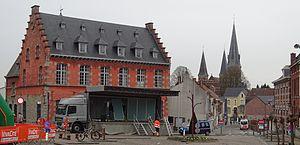
La 20ᵉ édition du Triptyque des Monts et Châteaux a eu lieu du 3 au 6 avril 2015. La course fait partie du calendrier UCI Europe Tour 2015 en catégorie 2.2.